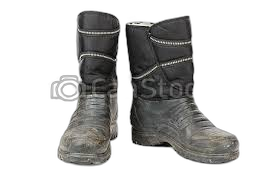
Waste category: shoes